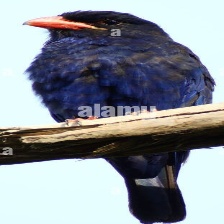
Species: ASIAN DOLLARD BIRD
Scientific name: EURYSTOMUS ORIENTALIS